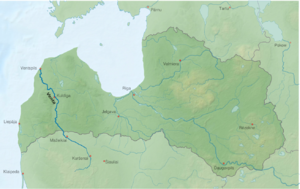
La Venta est un fleuve de Lituanie et de Lettonie. Il prend sa source près de Kuršėnai et se jette dans la mer Baltique à Ventspils. Il est très prisé pour ses saumons.